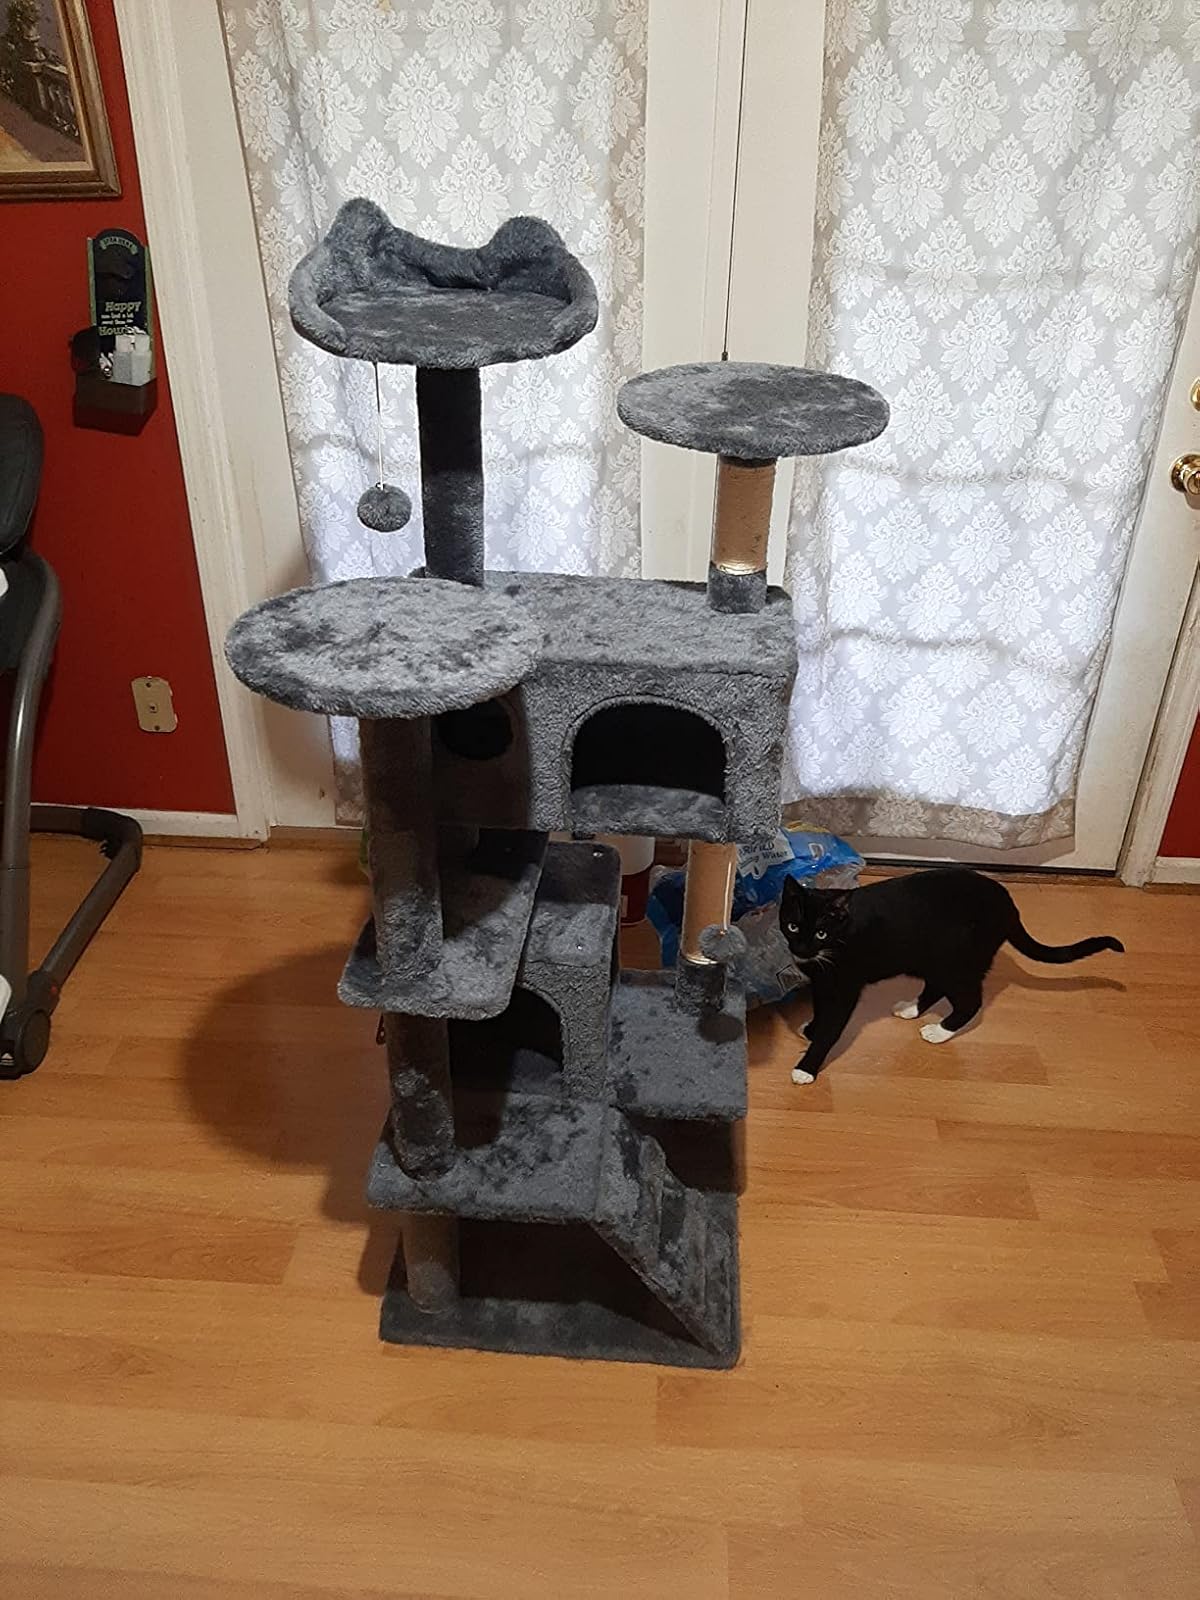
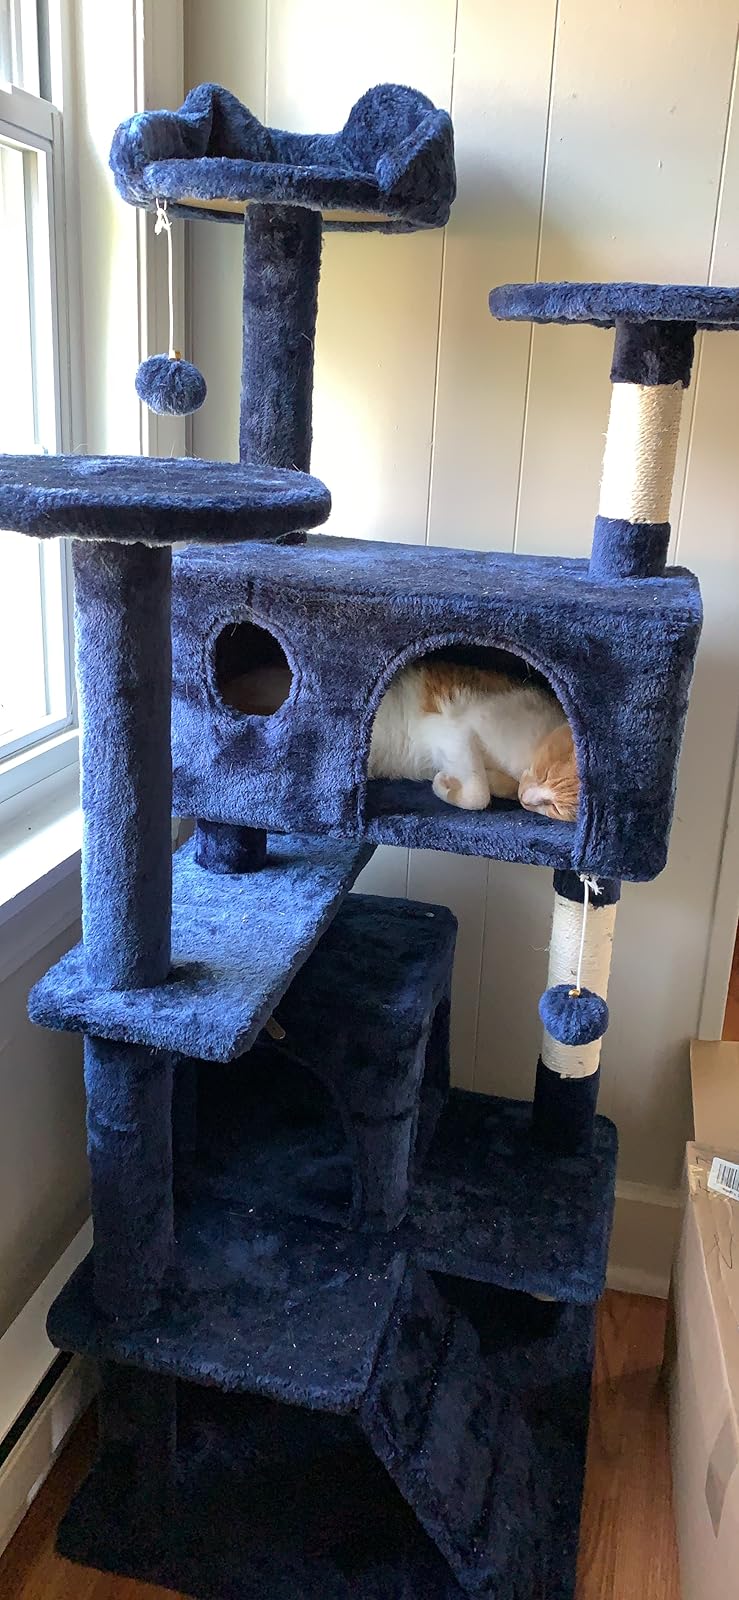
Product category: items_cat tree
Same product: no